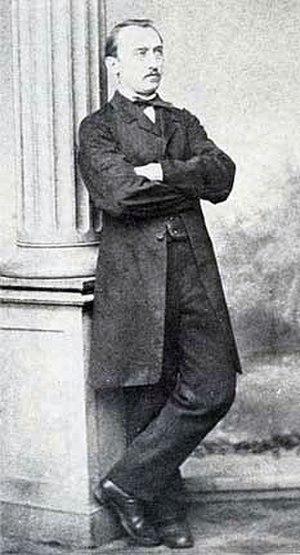
Johann Joseph Abert est un compositeur allemand. Originaire du Sudetenland, il est également connu sous son nom tchèque Jan Josef Abert.